Brian Cotter, Baron Cotter

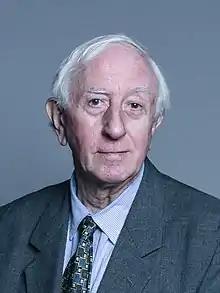
Official portrait, 2018

Brian Joseph Michael Cotter, Baron Cotter (24 August 1936 – 14 November 2023), was a British Liberal Democrat politician. He was Member of Parliament for Weston-super-Mare from 1997 to 2005, and subsequently a member of the House of Lords from 2006 until his death.